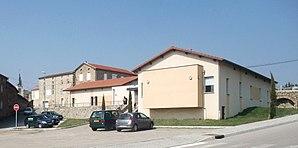
Vernosc Maison de la Musique
Vernosc-lès-Annonay est une commune française située dans le département de l'Ardèche, en région Auvergne-Rhône-Alpes.